Government of Turkey

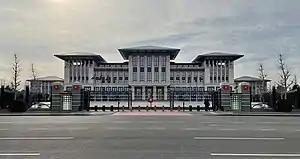
The Presidential Külliye

The executive branch, under Part III of the Constitution, consists of the president and those to whom the president's powers are delegated. The president is both the head of state and government, as well as the military commander-in-chief. The president, according to the Constitution, must "ensure the implementation of the Constitution", and "ensure orderly and harmonious functioning of the organs of the State".